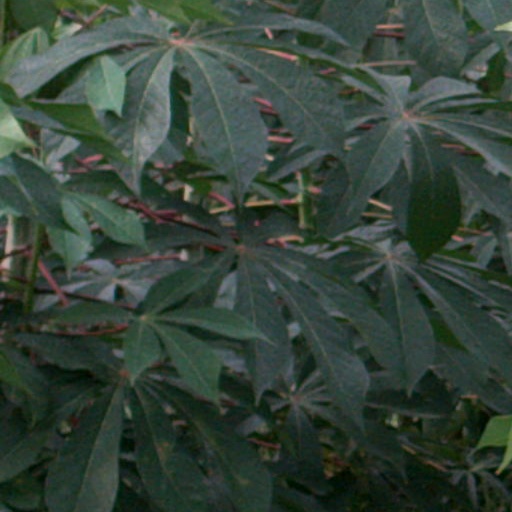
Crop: cassava